Poshina

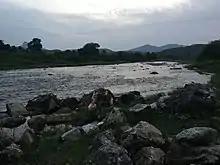
Landscape near Poshina

The town is a famous for its tribal shrines, Jain temples and an old Shiva temple. There are white sandstone Jain temples of Parshwanath and Neminath, measuring 150 feet long by 140 broad and 26 high. A few weeks after Holi festival, there are arranged the "Chitra Vichitra Fair" at nearby place namely Gunbhakari.